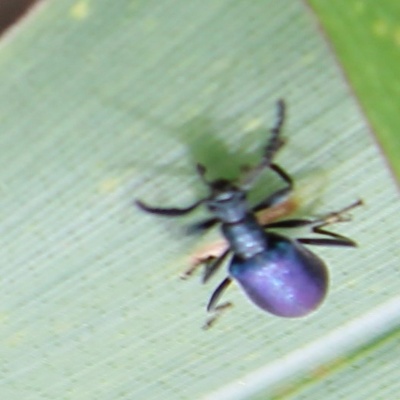
Crop: Maize
Condition: leaf beetle